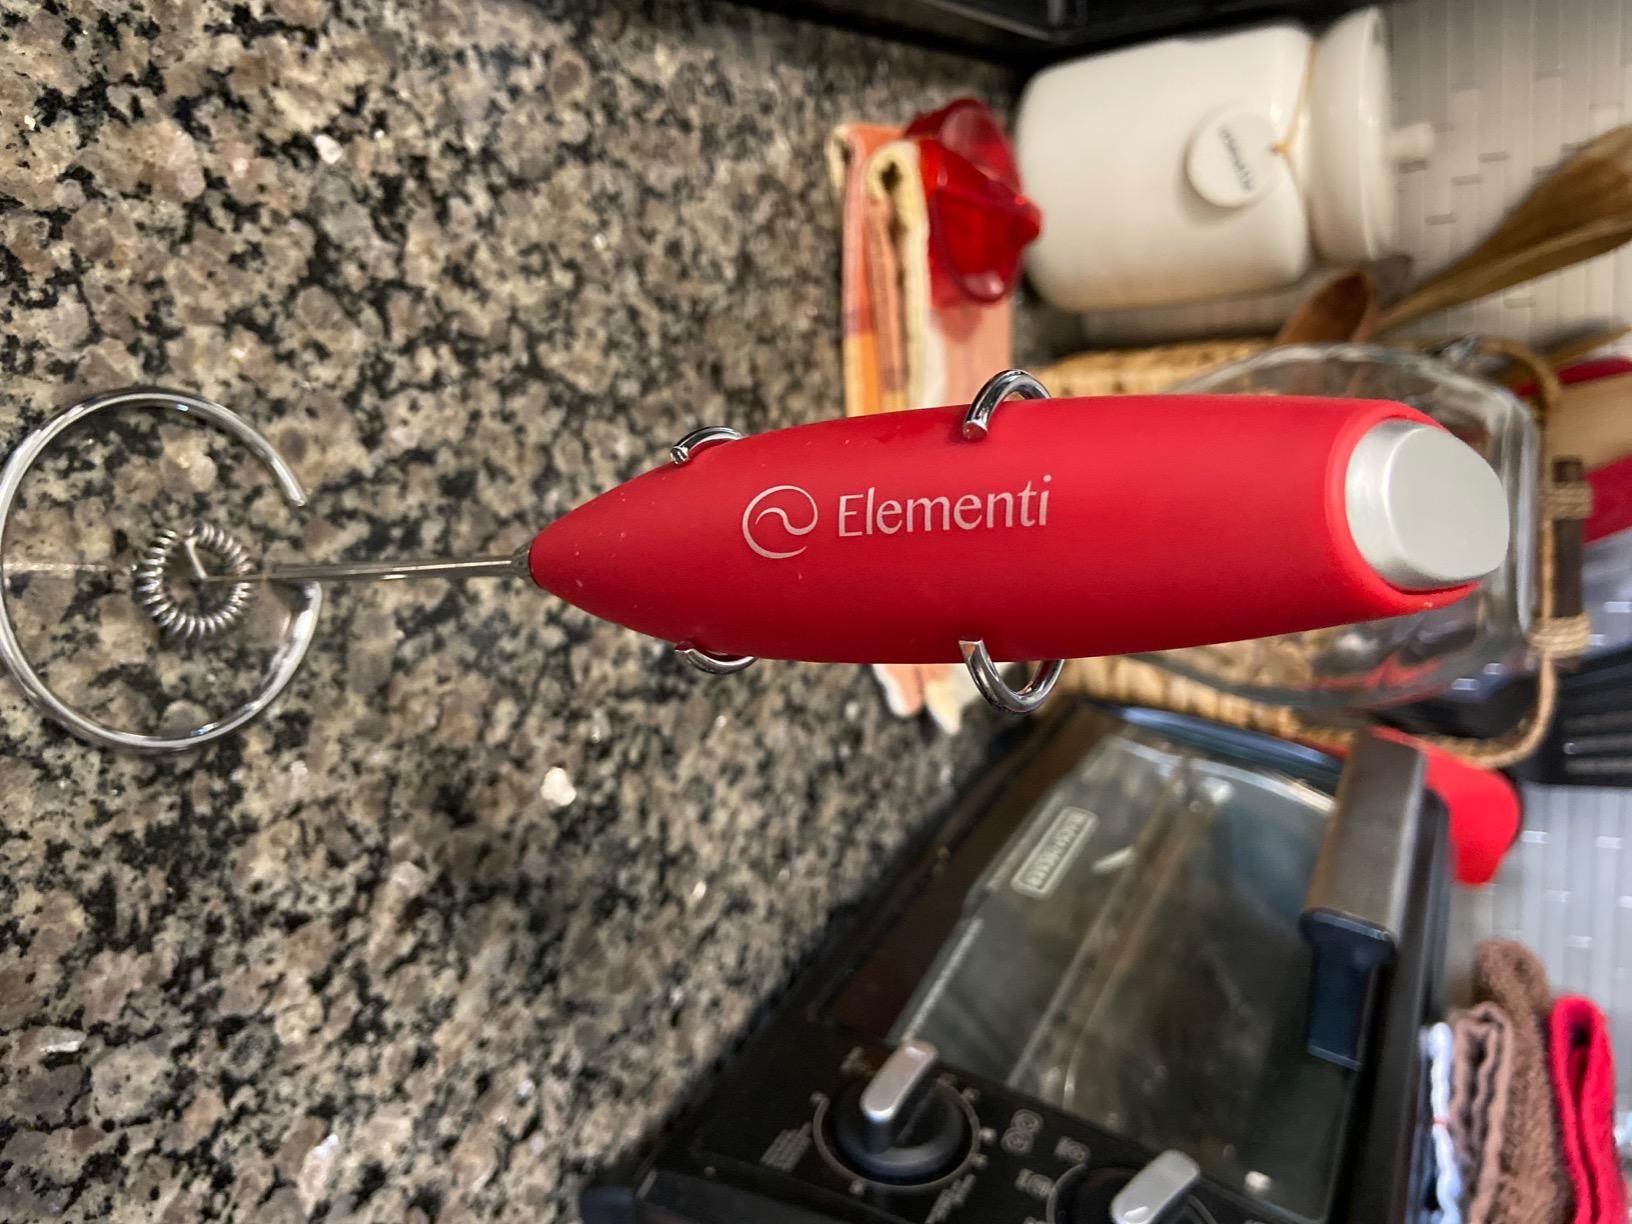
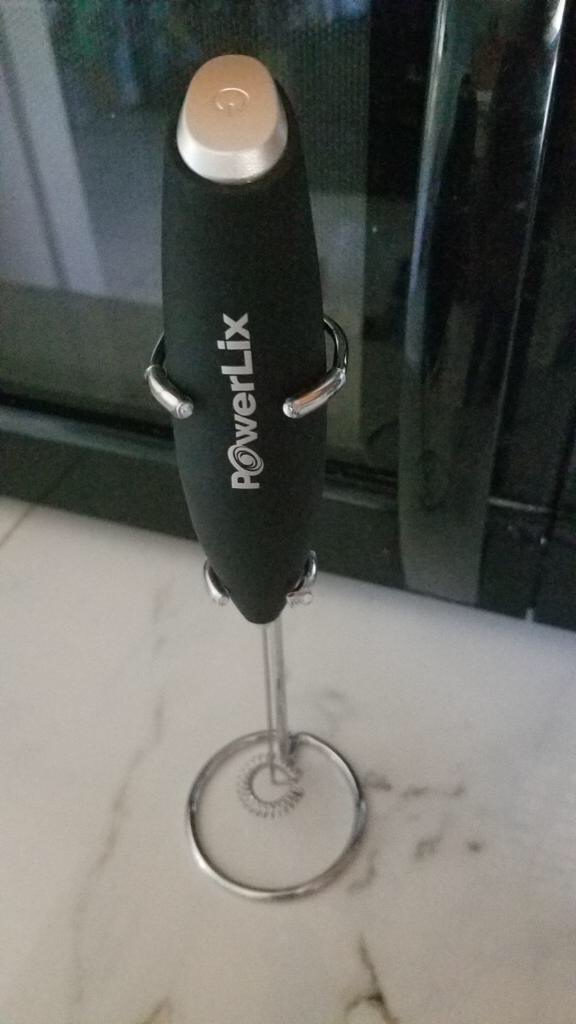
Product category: items_mixer
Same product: no